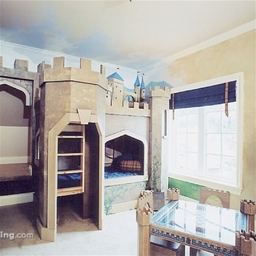
Room type: livingroom